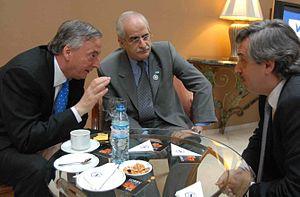
Alberto Ángel Fernández, né le 2 avril 1959 à Buenos Aires, est un homme d'État argentin. Il est président de la Nation argentine depuis le 10 décembre 2019.